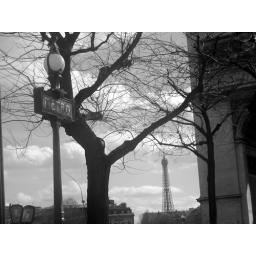
Eiffel Tower, Arche de Triomphe and Metro Sign all in one black and white view...